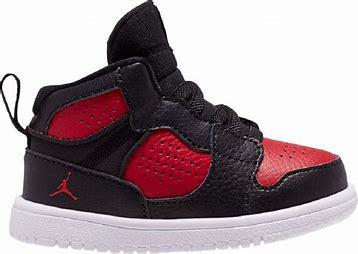
Brand: Jordan
Model: Access